Coast Guard Base Kodiak

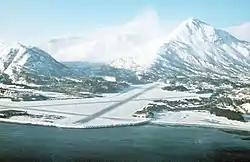
Kodiak Air Station, January 1989

Coast Guard Base Kodiak is a major shore installation of the United States Coast Guard, located in Kodiak, Alaska. The largest tenant unit on the base is Air Station Kodiak. It is also the home port for several cutters. Historic elements that it includes are the Kodiak Naval Operating Base, Fort Greely, and Fort Abercrombie.